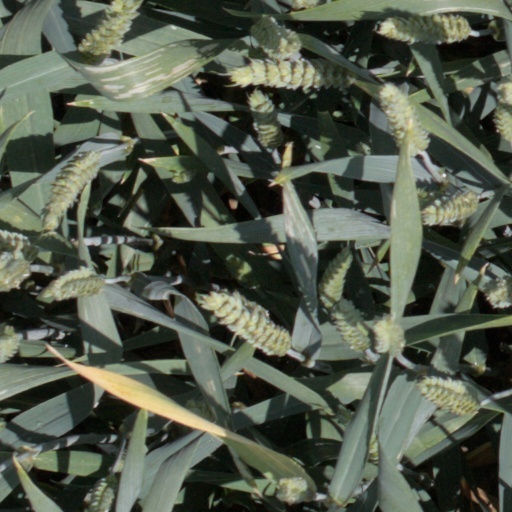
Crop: wheat